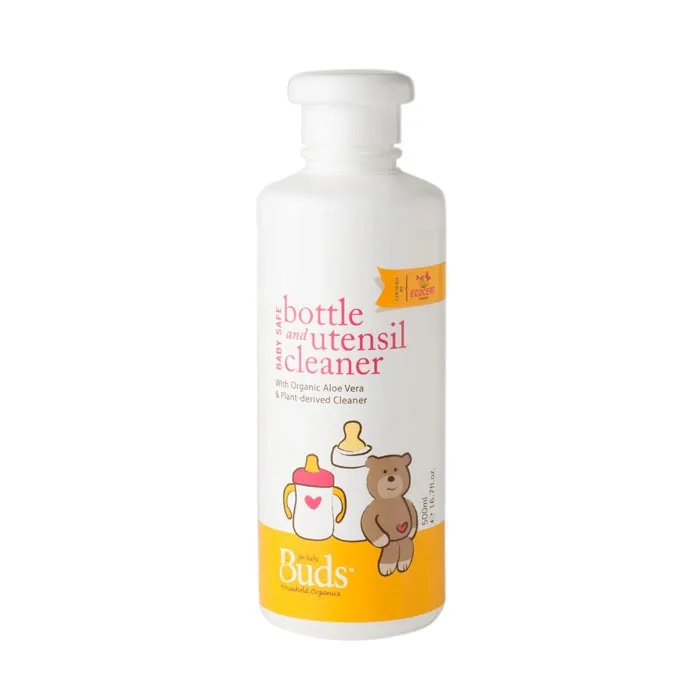
Buds Organic Baby Safe Bottle & Utensil Cleaner
Brand: beebeeboo.bn
Our tangy, orange scented formula is the ultimate baby and earth friendly multi-purpose cleaner, with highly biodegradable plant-based ingredients. Use it for baby's utensils and any other cleaning situations that call for through yet gentle cleaning. Organic Aloe Vera extract is included to hydrate and soothe your hands while you work. Certified natural by Ecocert Baby safe Zero harmful chemicals How to Use To save water and energy while washing efficiently, we suggest you soak baby bottles and utensils first, then rinse. As this is a plant-derived cleaner and no harmful chemicals are used, there will not be a lot of foaming, but don't worry, it cleans just as effectively! Ingredients Water, non-ionic surfactant, aloe barbadensis leaf (aloe vera) juice*, anionic surfactant, xanthan gum, potassium sorbate, parfum. Parfum made from natural essential oils 99.7% of the total ingredients are from Natural Origin *5.0% of the total ingredients are from Organic Farming
Category: Baby & Toddler > Nursing & Feeding > Feeding Essentials